Jogging

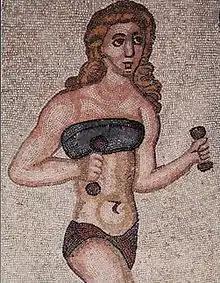
A detail of an ancient mosaic depicting a young woman jogging with dumbbells, fourth century AD

The word "jog" originated in England in the mid-16th century. The etymology is unknown, but it may be related to "shog" or have been a new invention. In 1593, William Shakespeare wrote in "Taming of the Shrew", "you may be jogging whiles your boots are green". At that point, it usually meant to leave.